Carrier Strike Group 12

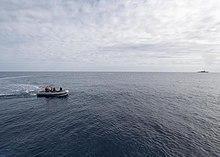
Narcotics retrieval (21 March 2015)

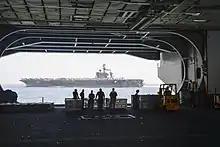
Gulf of Oman (13 April 2015)

On 22 October 2012, the Department of Defense announced that Rear Admiral Kevin Kovacich was selected to take command of Carrier Strike Group Twelve. A naval aviator, Admiral Kovacich took command of the strike group on 15 April 2013.